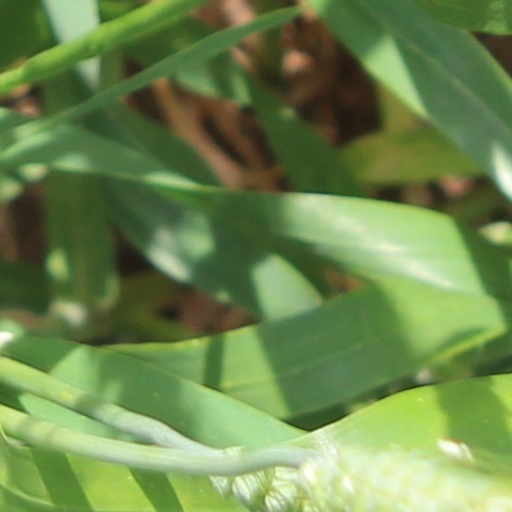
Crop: wheat